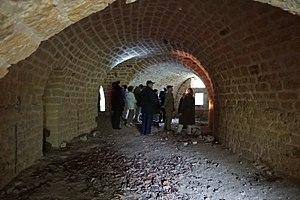
vue du fort de Brimont
Le fort de Brimont est l'un des nombreux forts construits autour de Reims après 1870 dans le cadre de la ceinture fortifiée du système Séré de Rivières construite pour faire de la ville une place forte d'arrière.